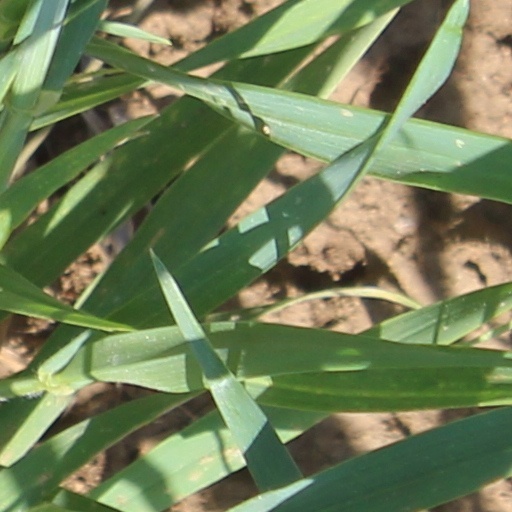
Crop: wheat